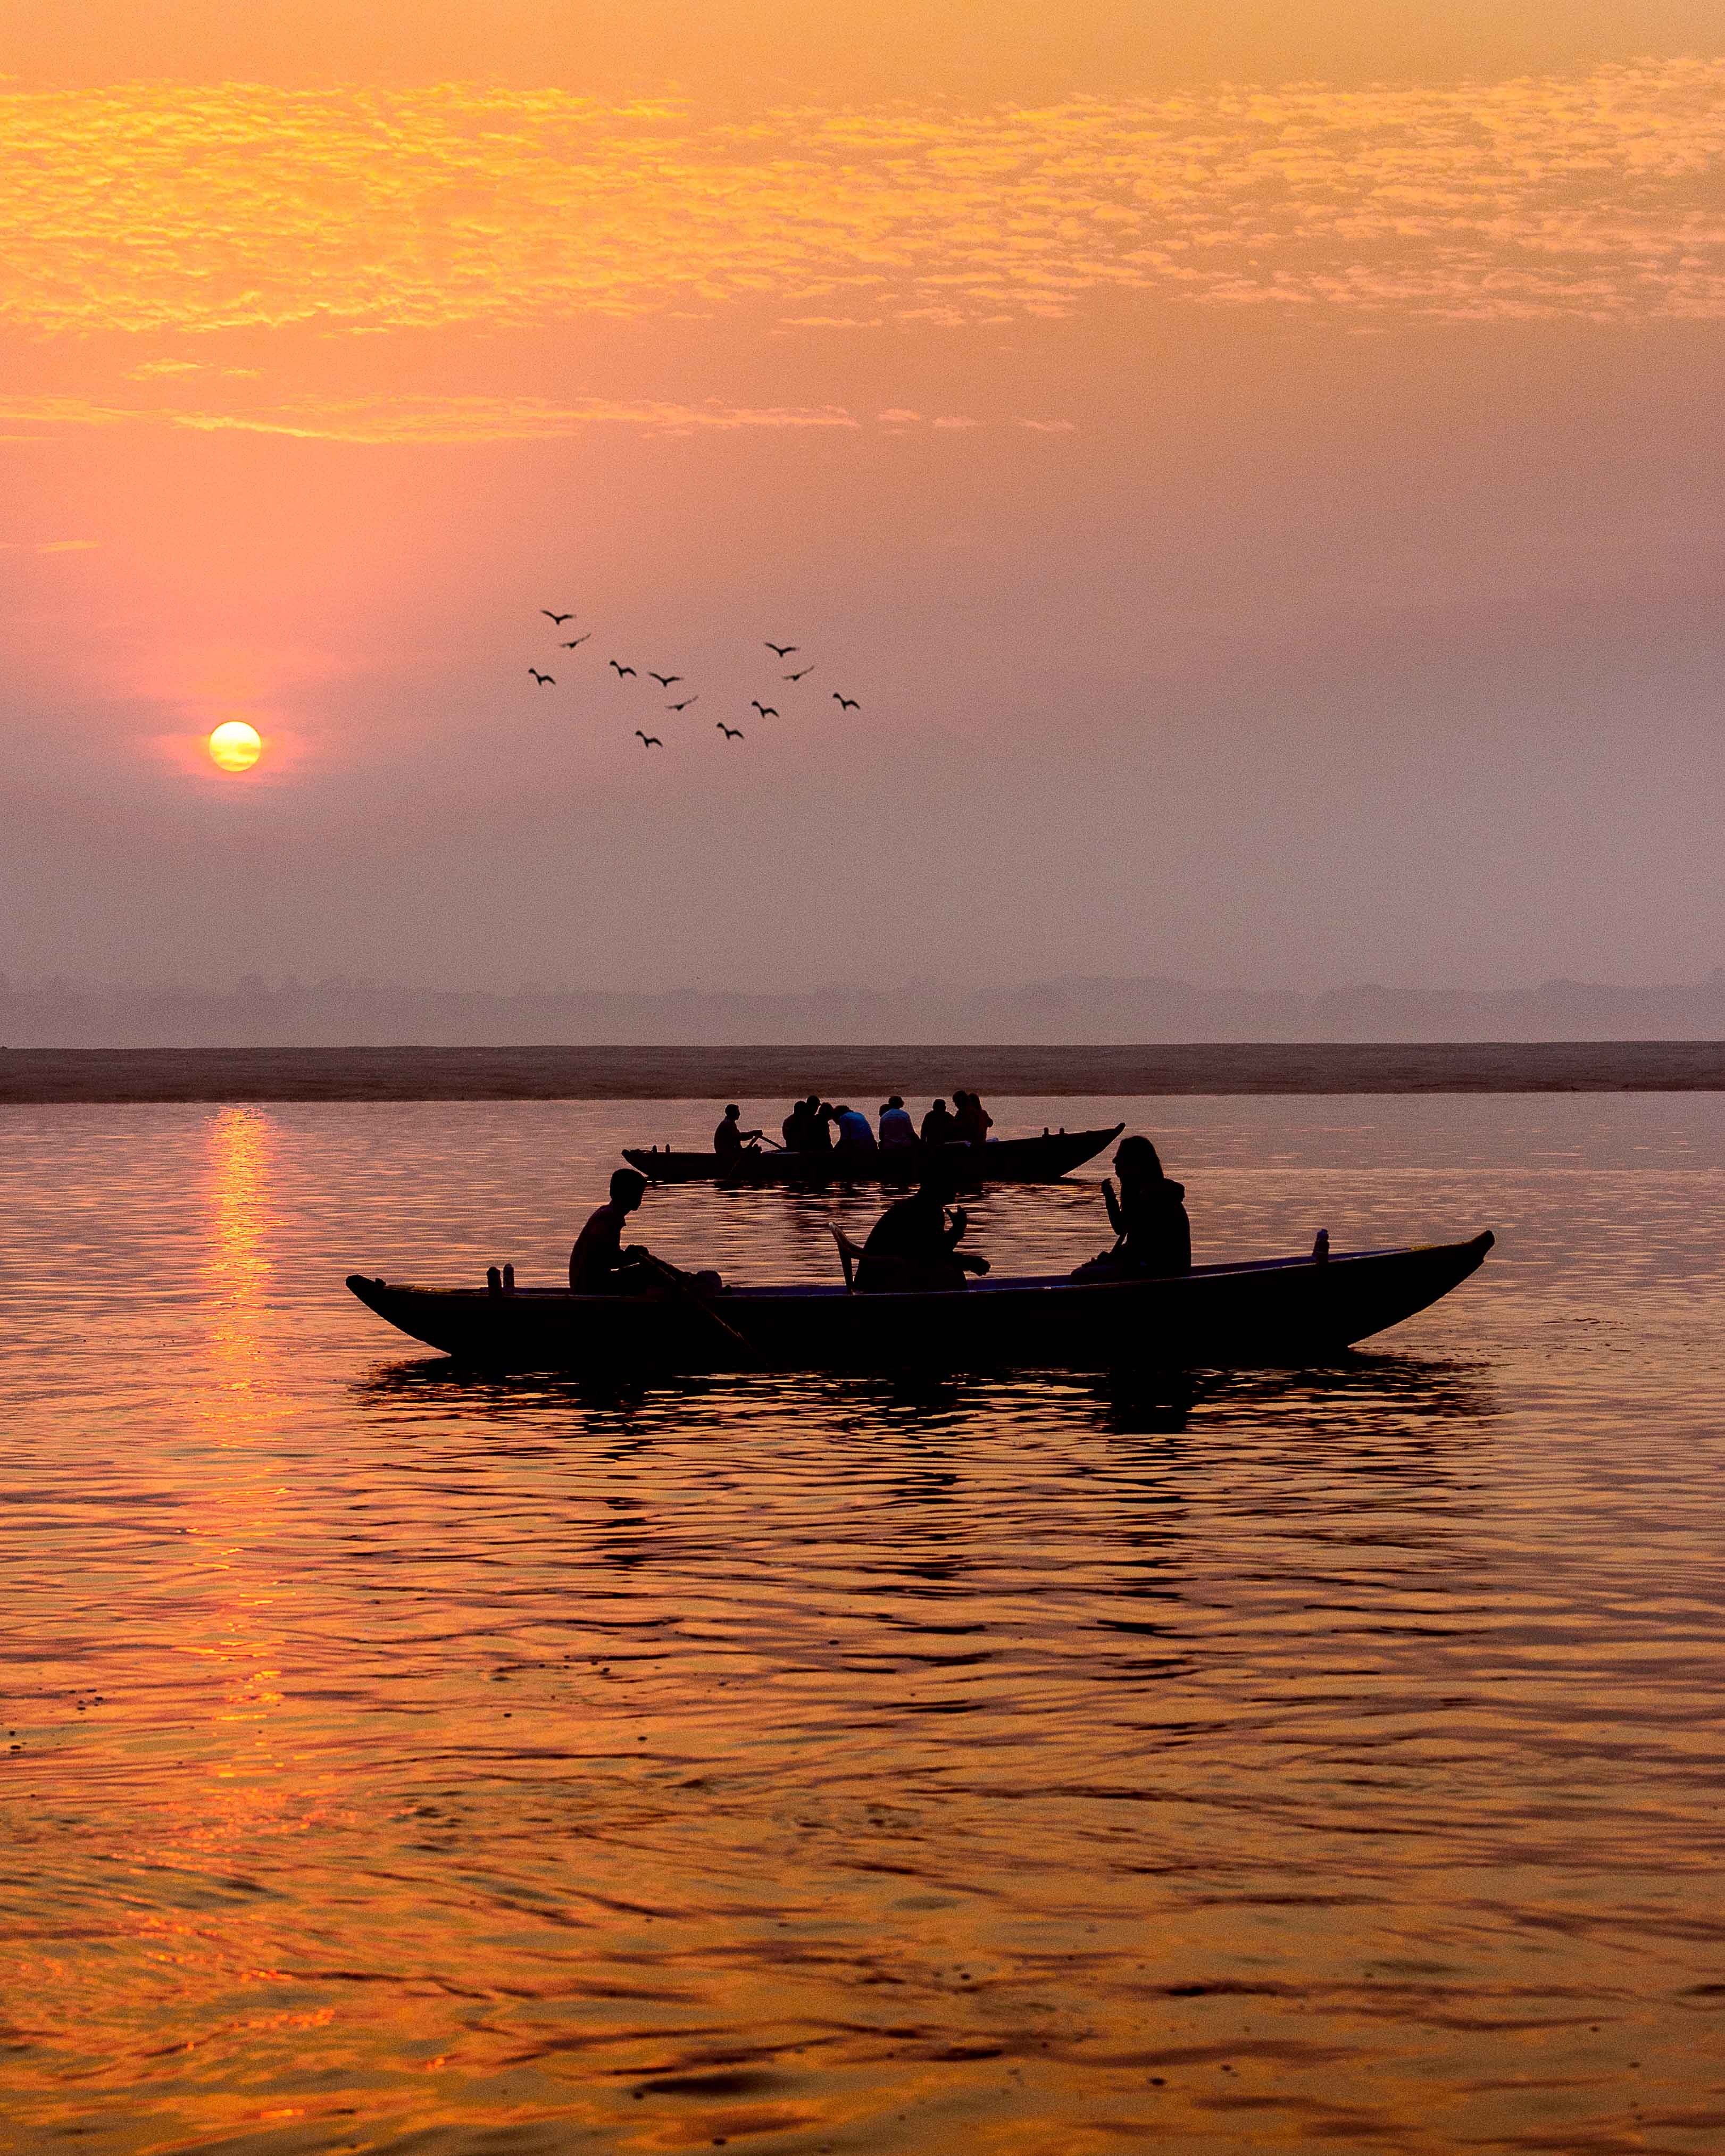
sea, water, ocean, horizon, sunrise, sunset, boat, morning, dawn, river, dusk, transport, evening, paddle, reflection, vehicle, bay, kayak, boating, watercraft, varanasi, watercraft rowing